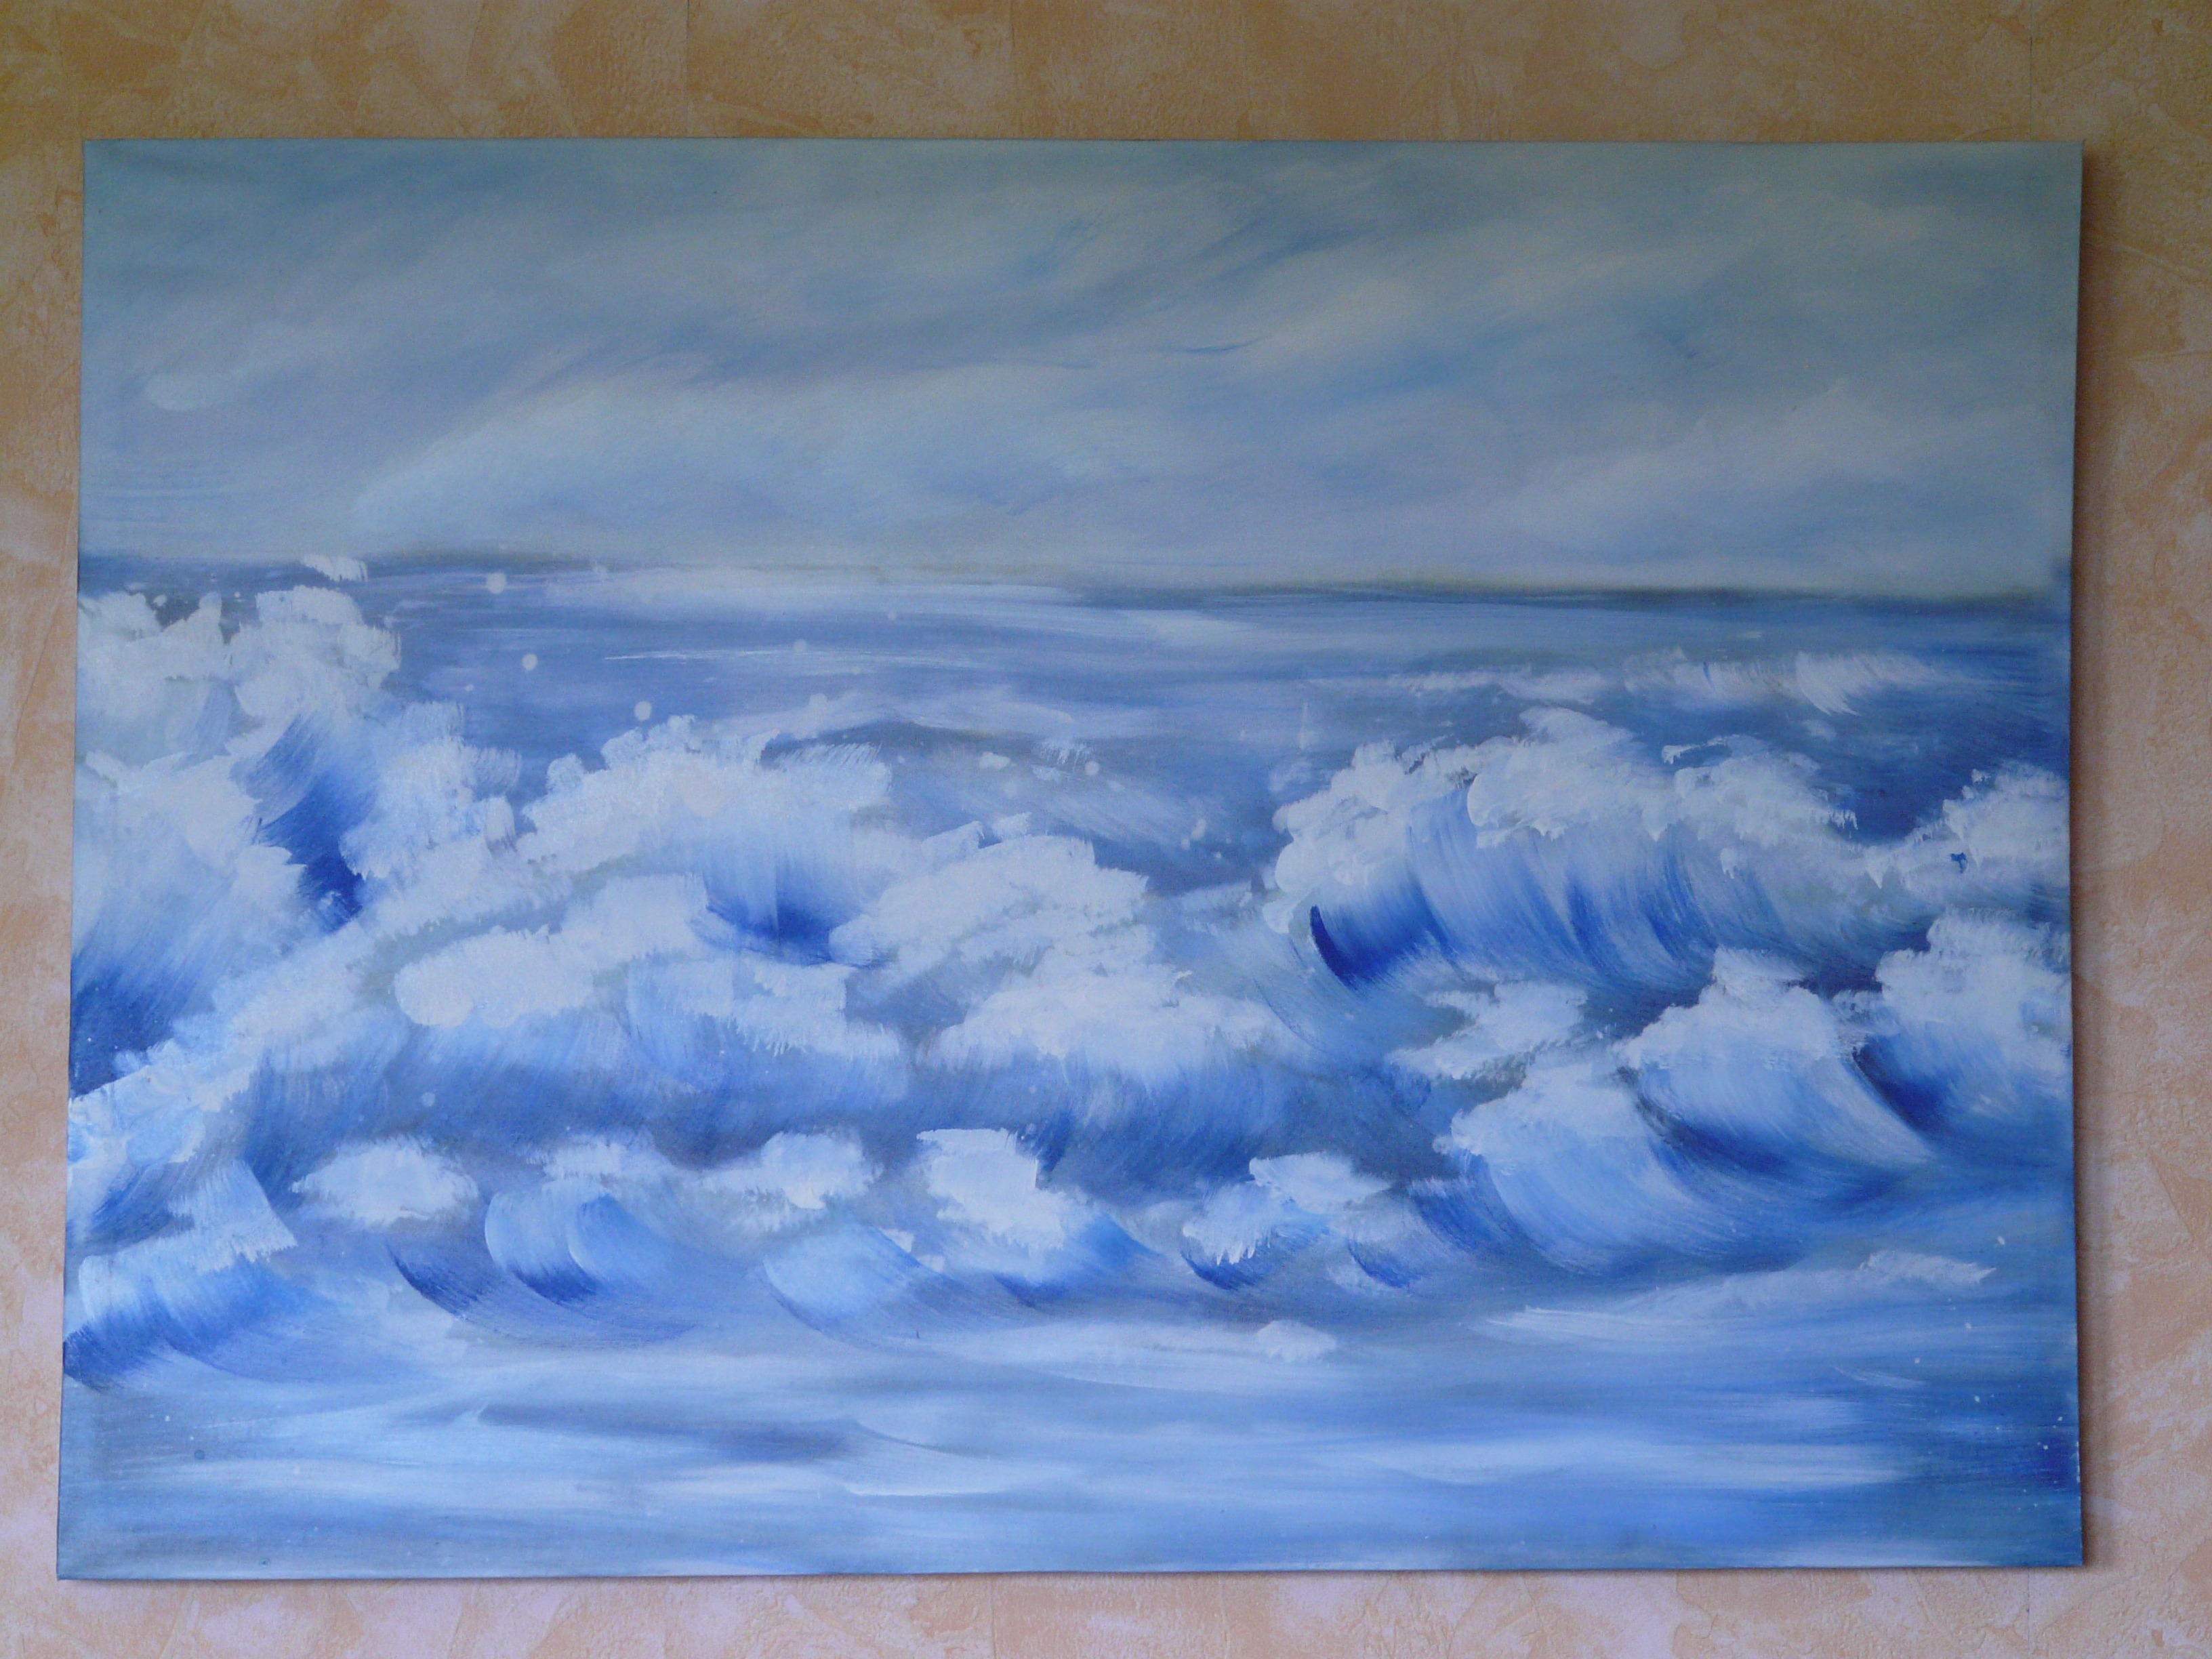
sea, water, ocean, cloud, wave, spray, paint, blue, material, painting, picture frame, image, artists, modern art, artistically, watercolor paint, acrylic paint